Cherokee funeral rites

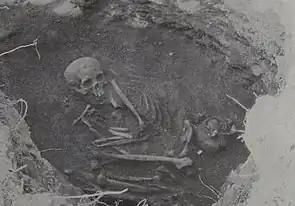
Cherokee grave found on Bussell Island, Tennessee, containing a skeleton and three pottery vessels

Cherokee funeral rites comprise a broad set of ceremonies and traditions centred around the burial of a deceased person which were, and partially continue to be, practiced by the Cherokee peoples.